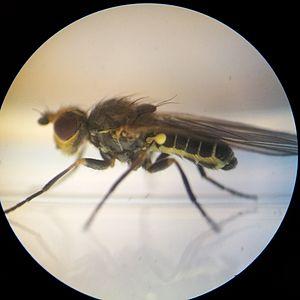
Napomyza gymnostoma (à confirmer) Obtenue après 30 jours d'incubation de pupes récoltées sur un poireau. Grossissement 32x
Napomyza gymnostoma est une mouche ravageuse des plantes du genre Allium en Europe sous sa forme larvaire. Sa larve est appelée mineuse des feuilles d’Allium.